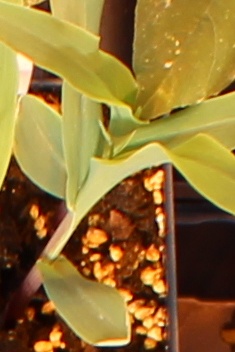
Label: Corn